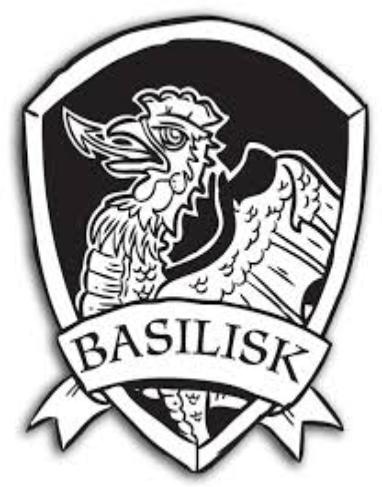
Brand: basilisk
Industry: Others